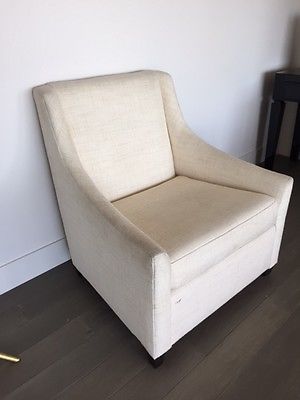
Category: chair